Willard Bascom

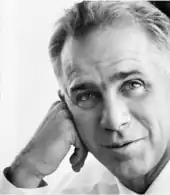
Willard Bascom (1916-2000)

Willard Newell Bascom (November 7, 1916 – September 20, 2000), was an engineer, adventurer and scientist, as well as a writer, photographer, painter, miner, cinematographer, and archeologist, who first proposed using Neoprene for wetsuits to fellow scientist Hugh Bradner. He authored several books which include the topics of waves, geology, archaeology, poetry, and oceanography. In his book "Deep water, Ancient Ships" he first proposed the hypothesis that anoxic water in the Black Sea would preserve ancient Black Sea shipwrecks. He led the first test drillings for Project Mohole, and was project director from 1960-1962. Bascom was a consultant to the Advisory Committee on Government Organization. He also served as the Technical Director of the Advisory Committee on Civil Defense of the National Academy of Science and National Research Council.